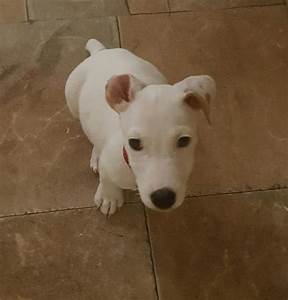
Label: dog